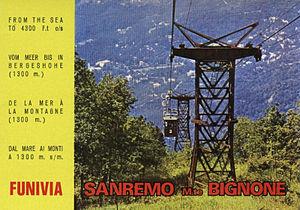
Le mont Bignone est un sommet des Alpes ligures situé dans la province d'Imperia en Ligurie.